Japan Rugby League One

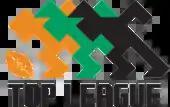
Former logo 2003–2021

A second-tier Top League Challenge Series was also introduced in 2003. Between 2003–04 and 2016–17, teams from three regional leagues would qualify to this post-season competition, in which they could either win promotion to the next season's Top League, or qualify to promotion play-off matches.